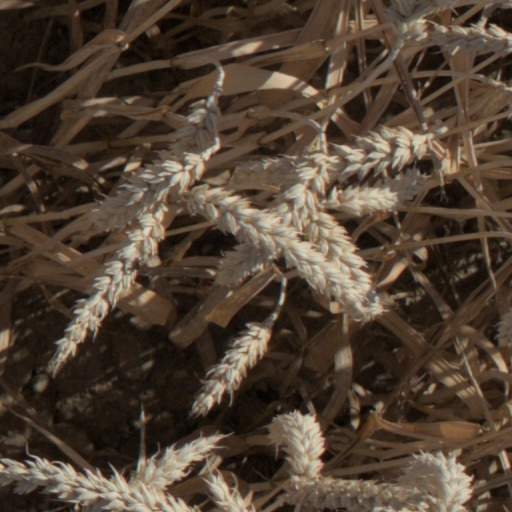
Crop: wheat